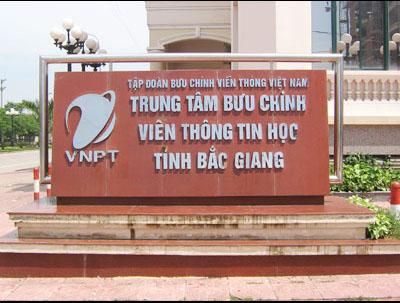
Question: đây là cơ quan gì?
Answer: trung tâm bưu chính viễn thông tin hoc tỉnh bắc giang